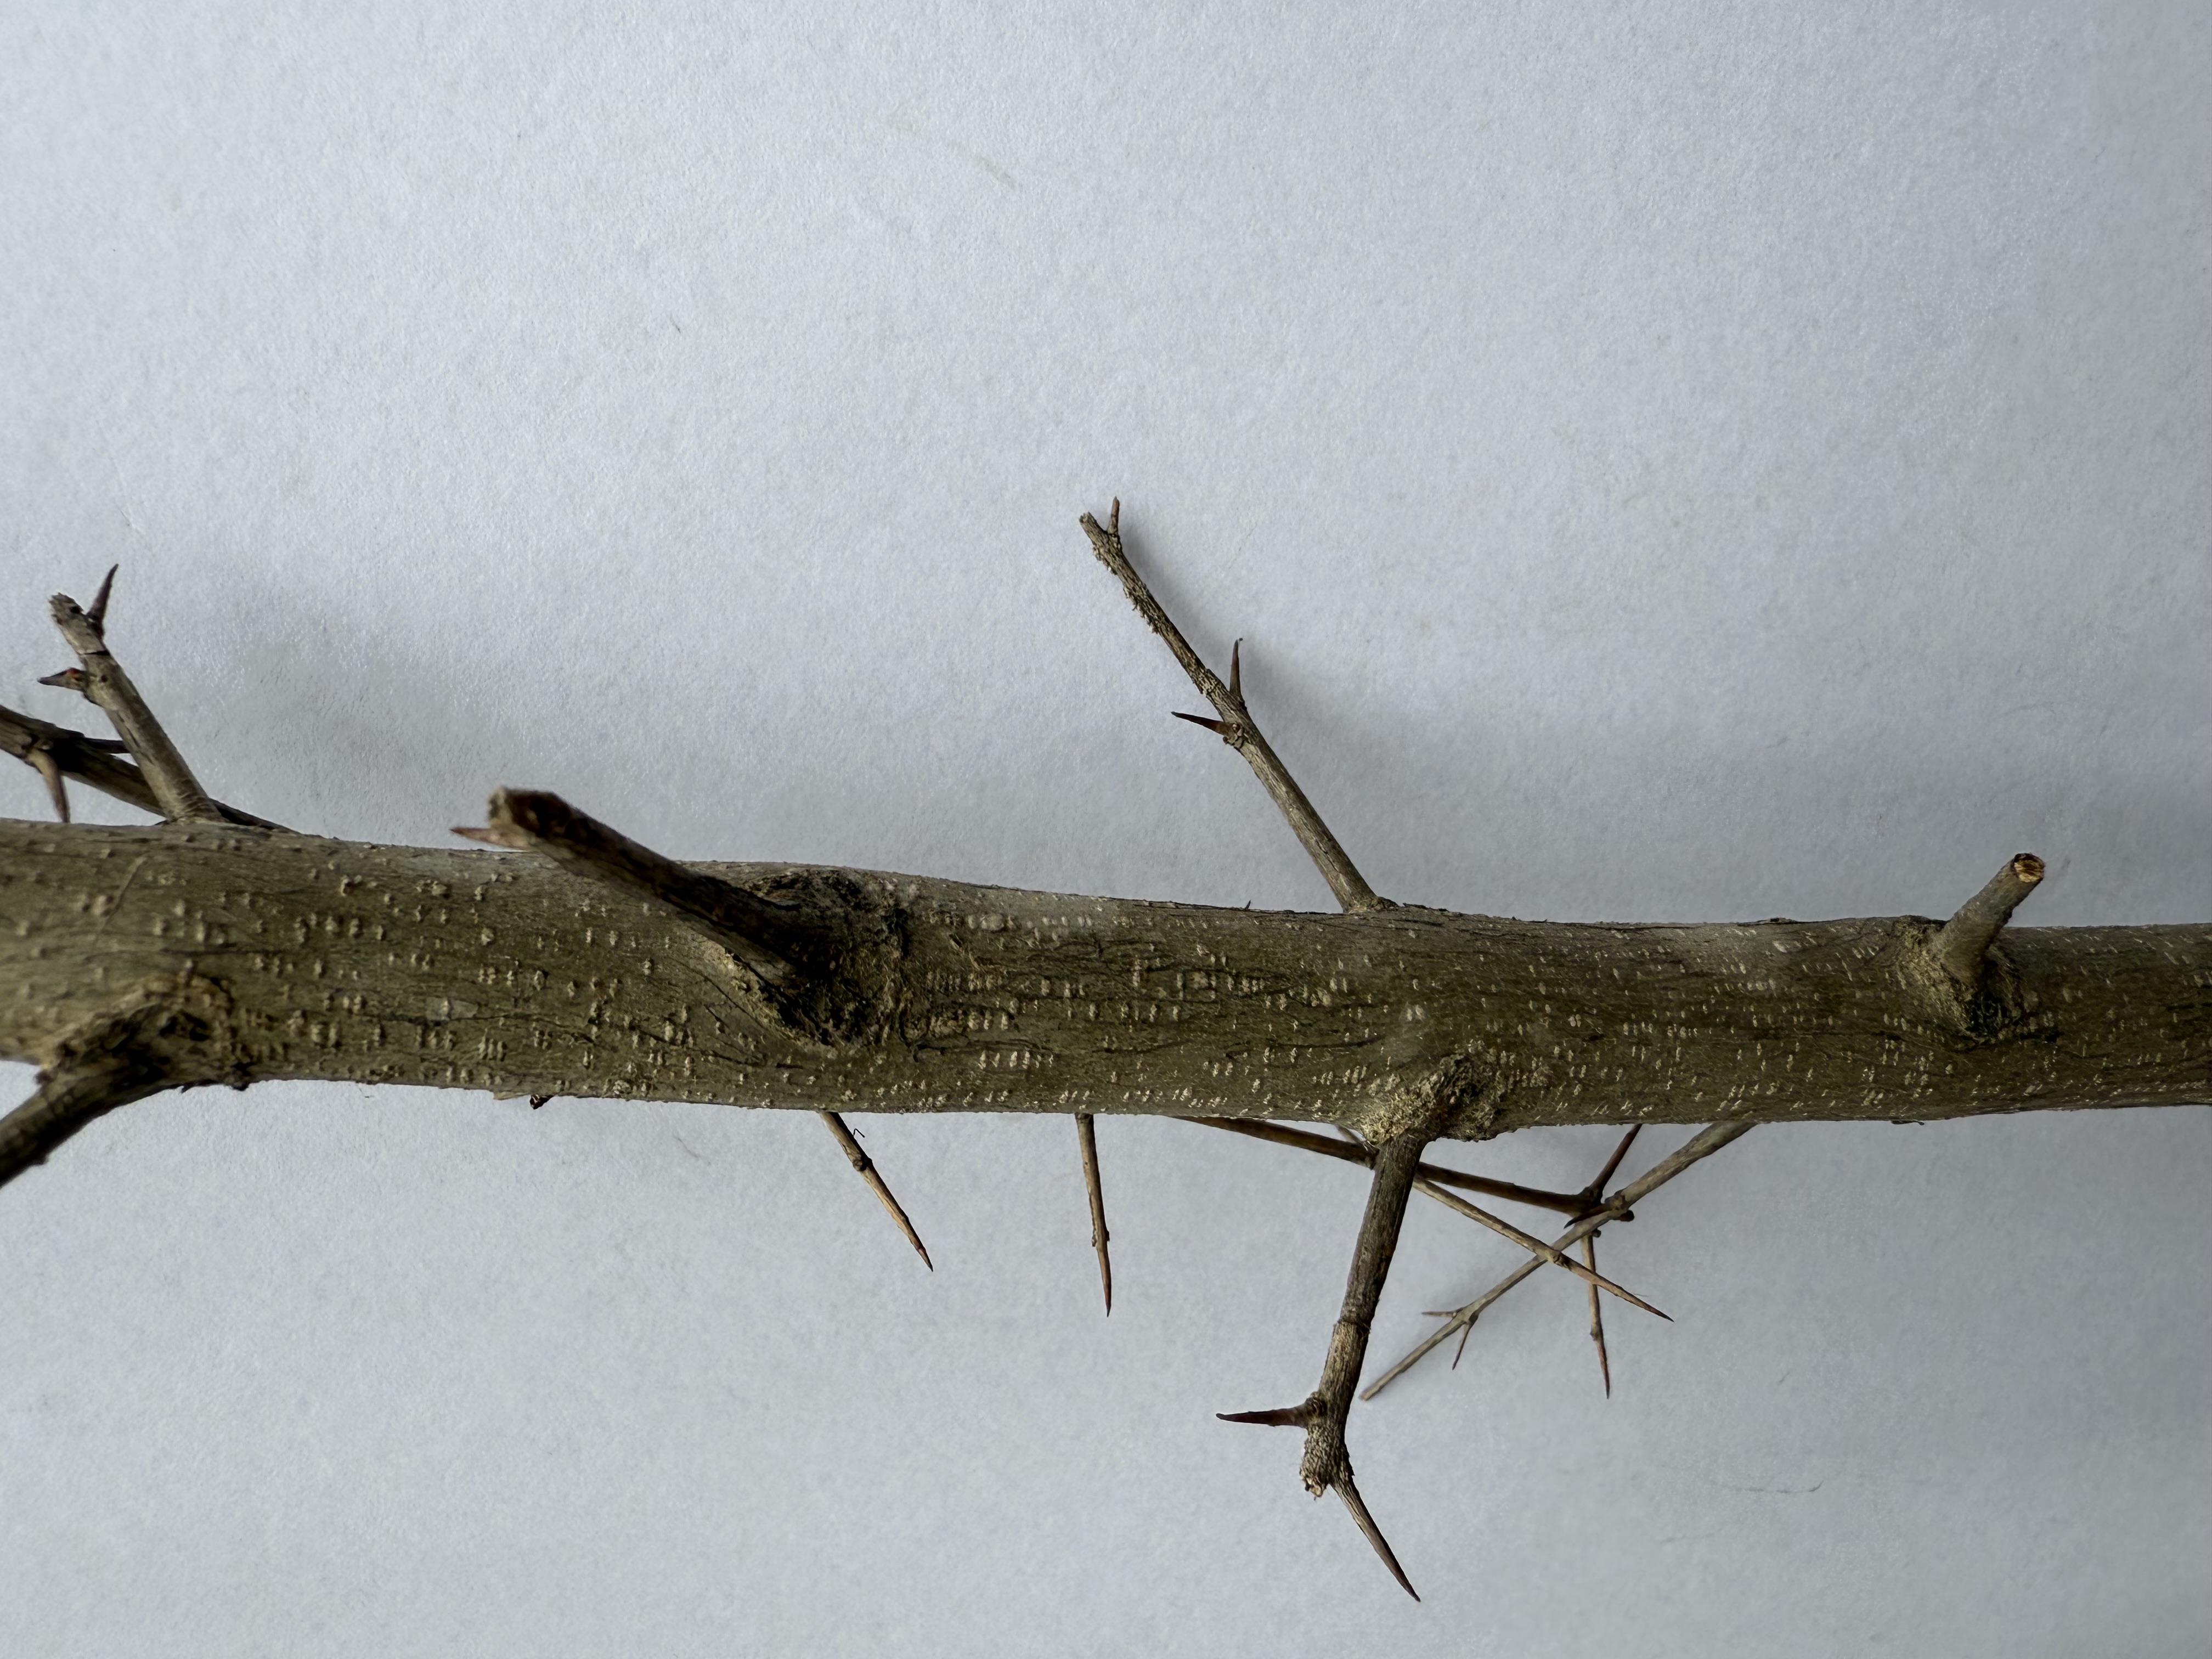
Variety: Pomegranate